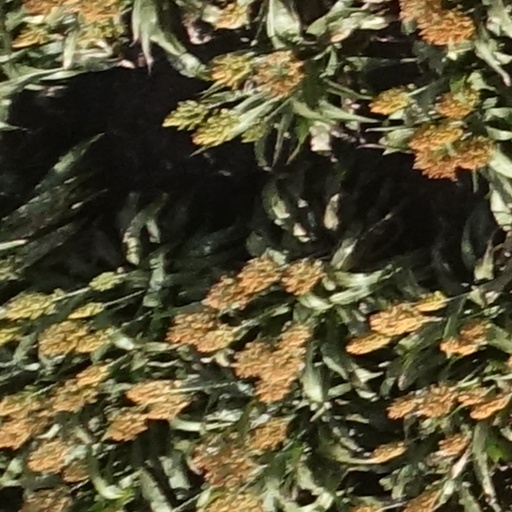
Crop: sorghum